Metropolitan Handicap

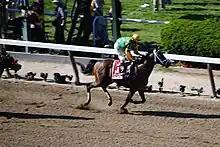
Palace Malice winning the 2014 Metropolitan Handicap

The Metropolitan Handicap, frequently called the "Met Mile", is an American Grade I Thoroughbred horse race held at Belmont Park in Elmont, New York. Open to horses age three and older, it is contested on dirt over a distance of one mile (8 furlongs). Starting in 2014, it is now run on the same day as the Belmont Stakes in early June.